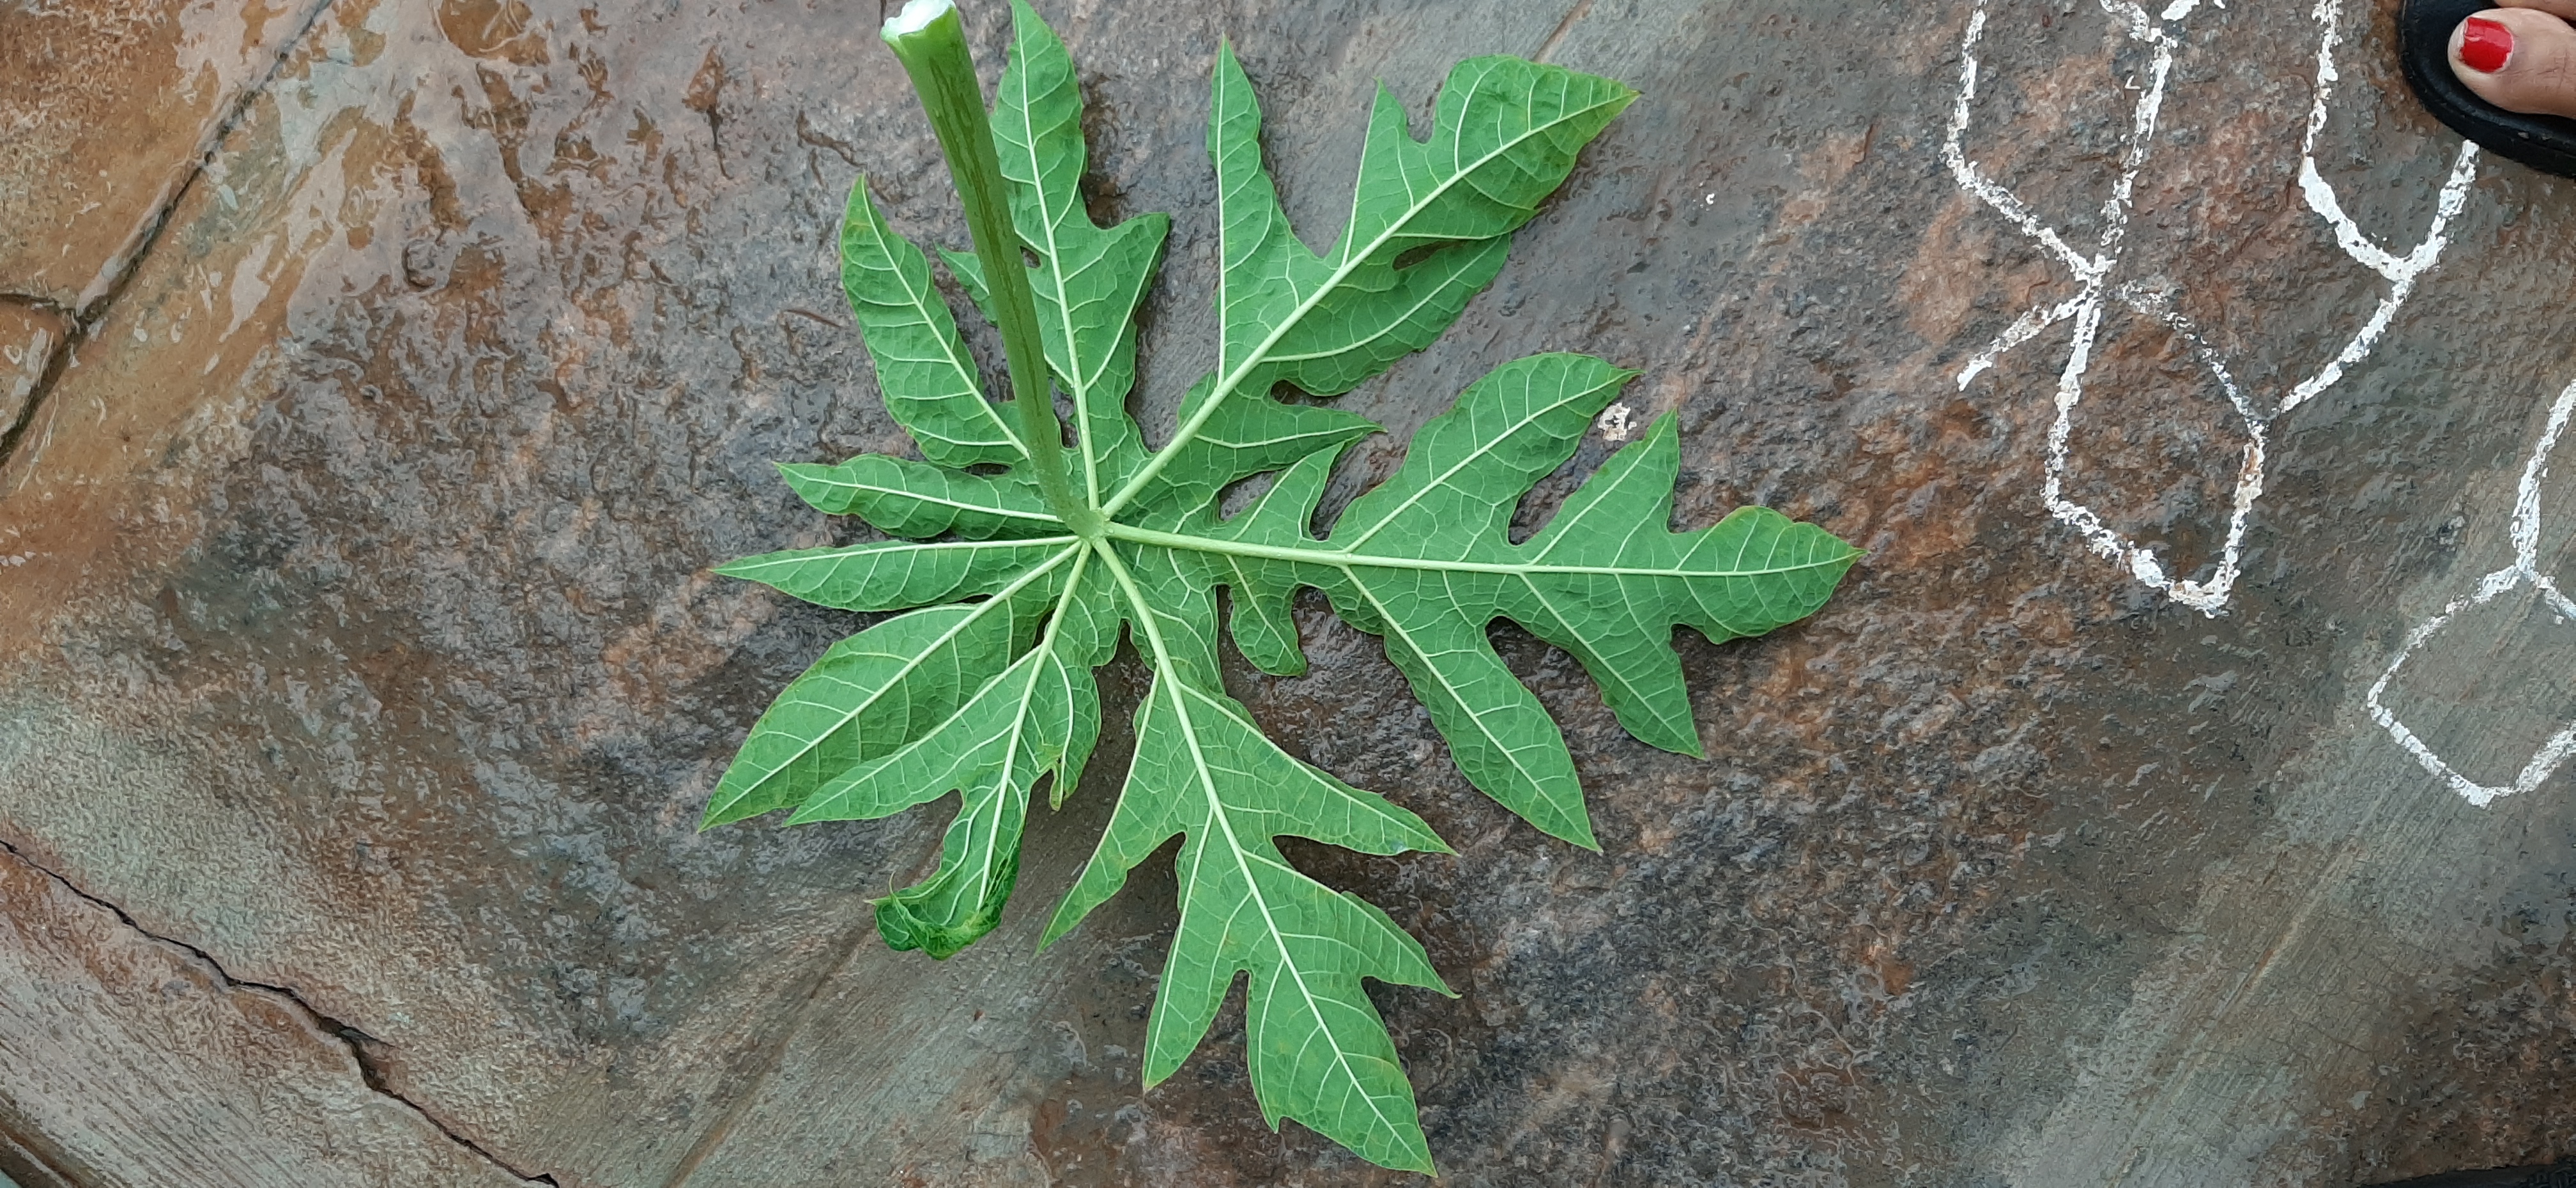
Plant: Papaya